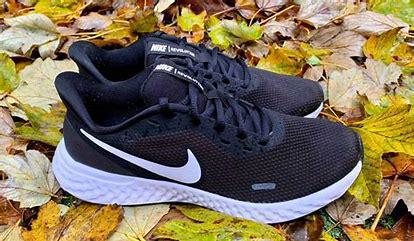
Brand: Nike
Model: Revolution 5